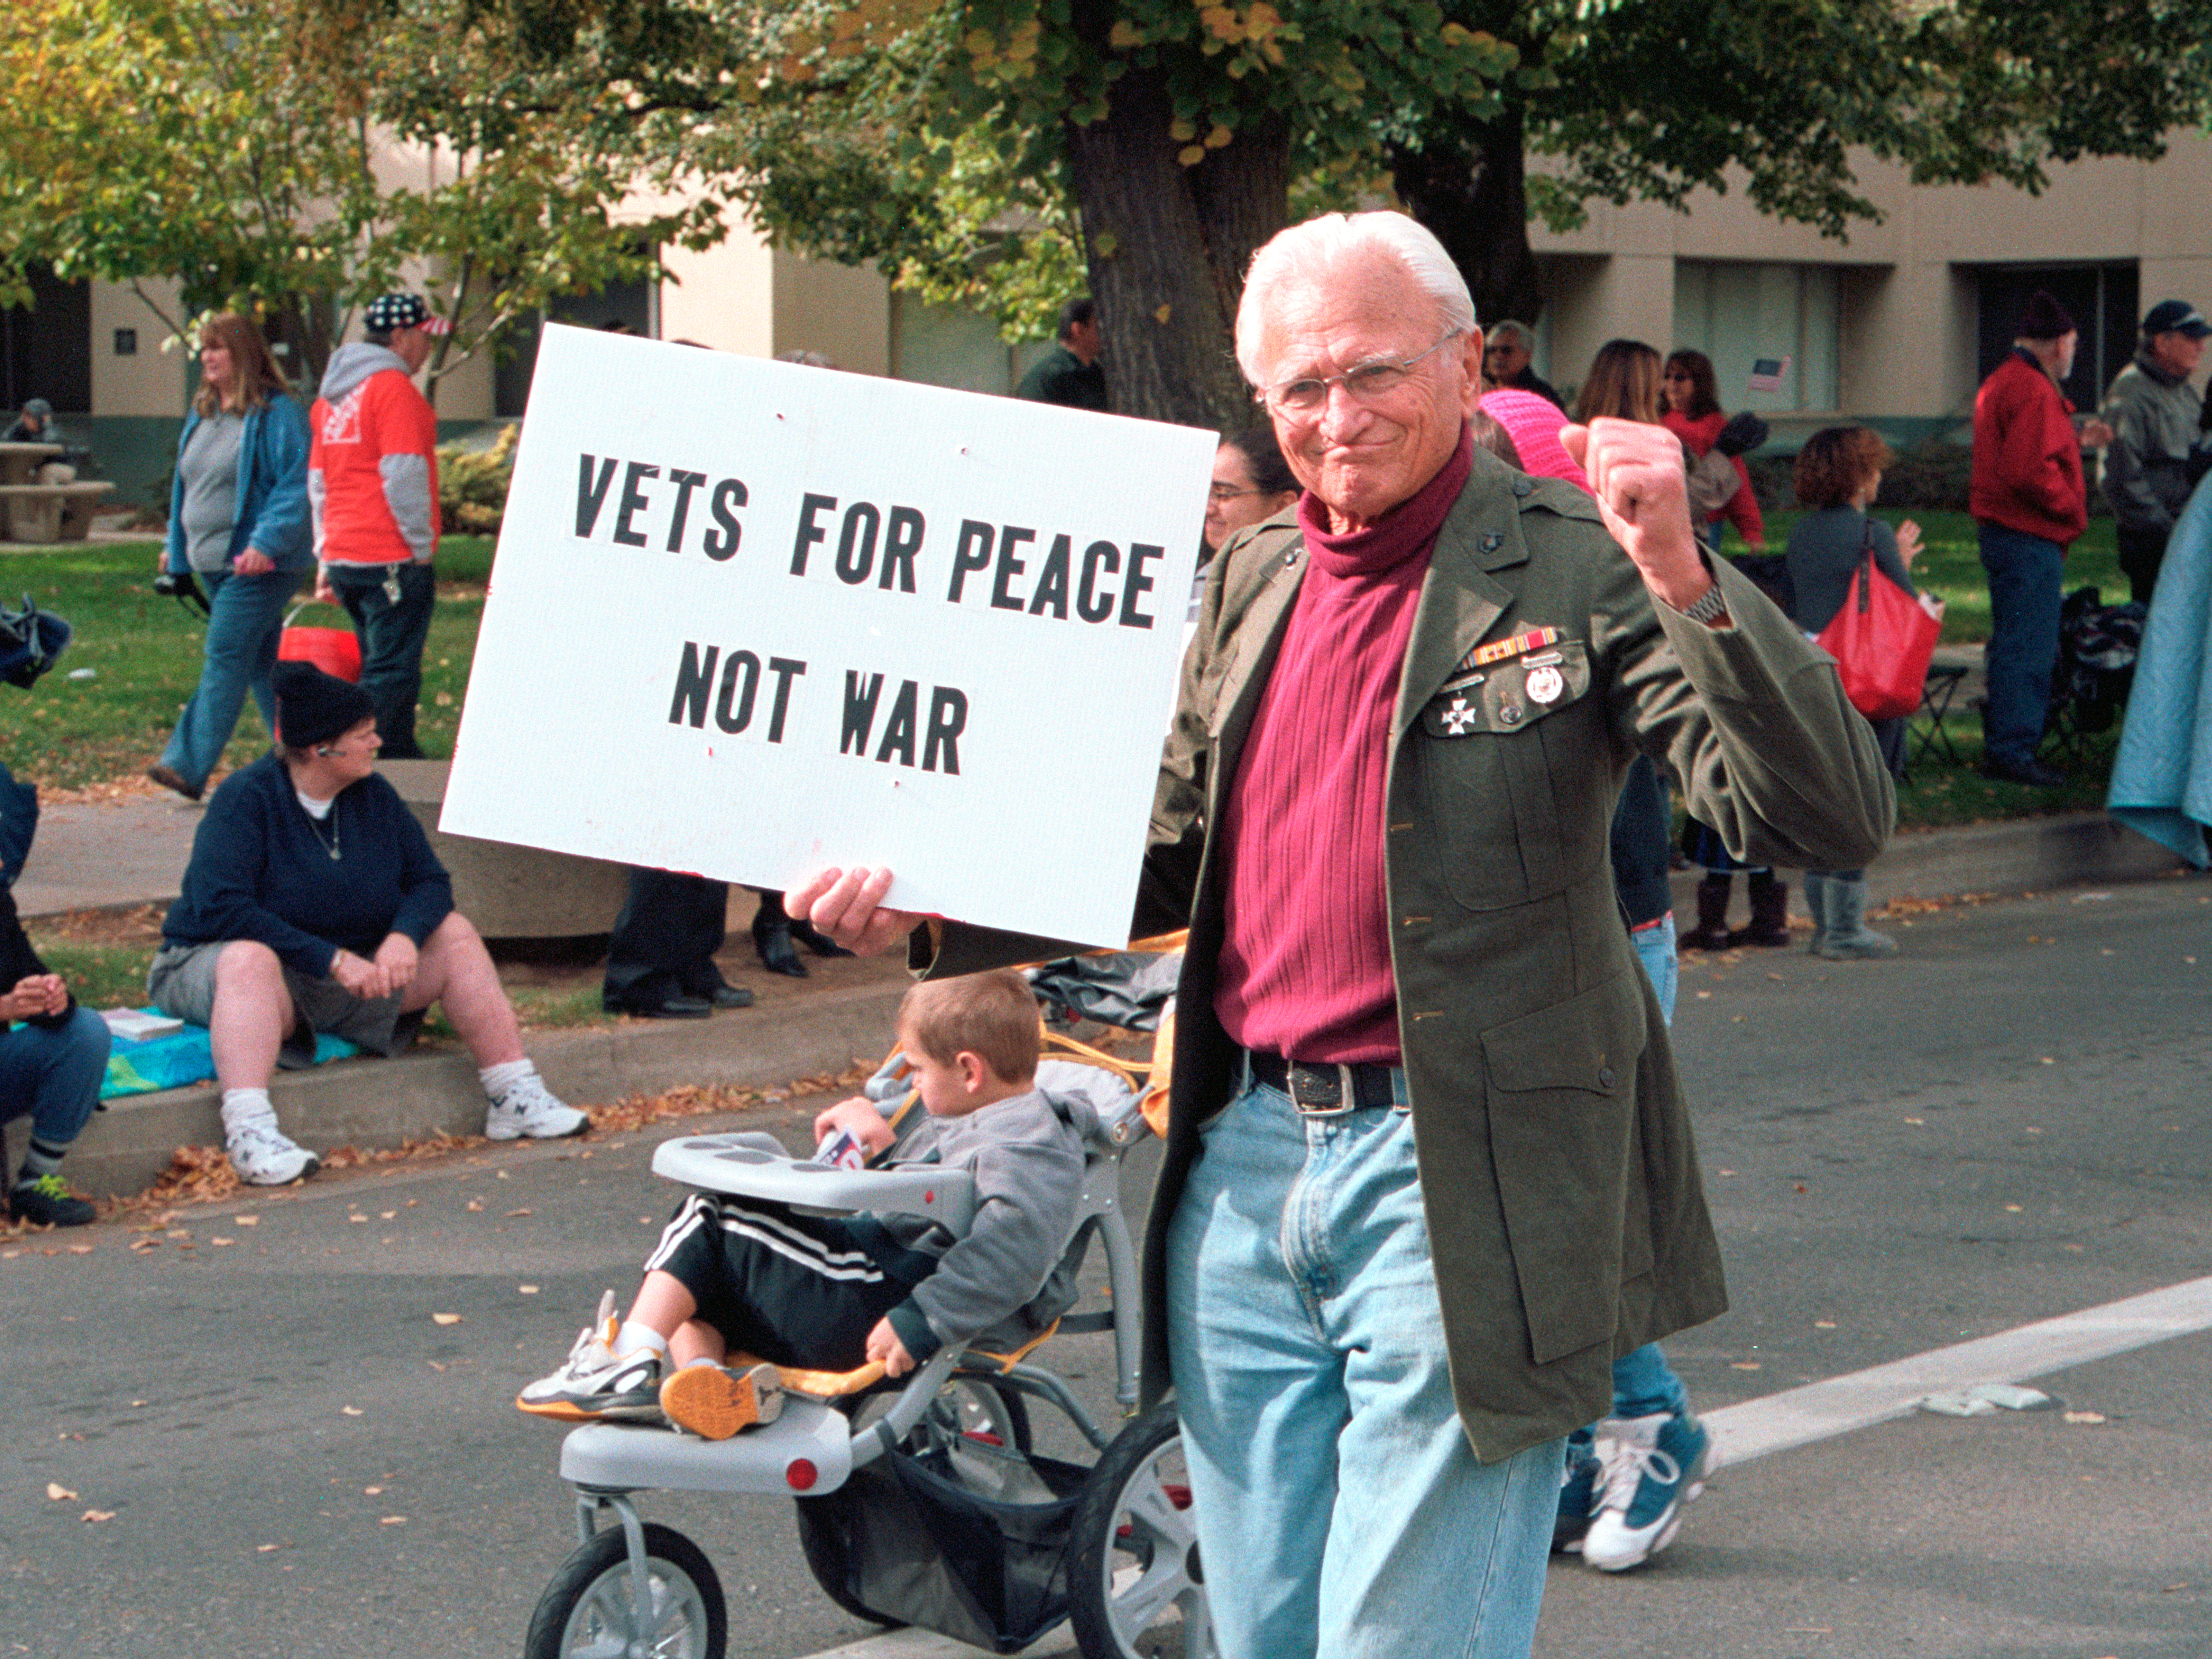
peace, parade, festival, political, demonstration, protest, service, veteransday, sacramento, 99, usmc